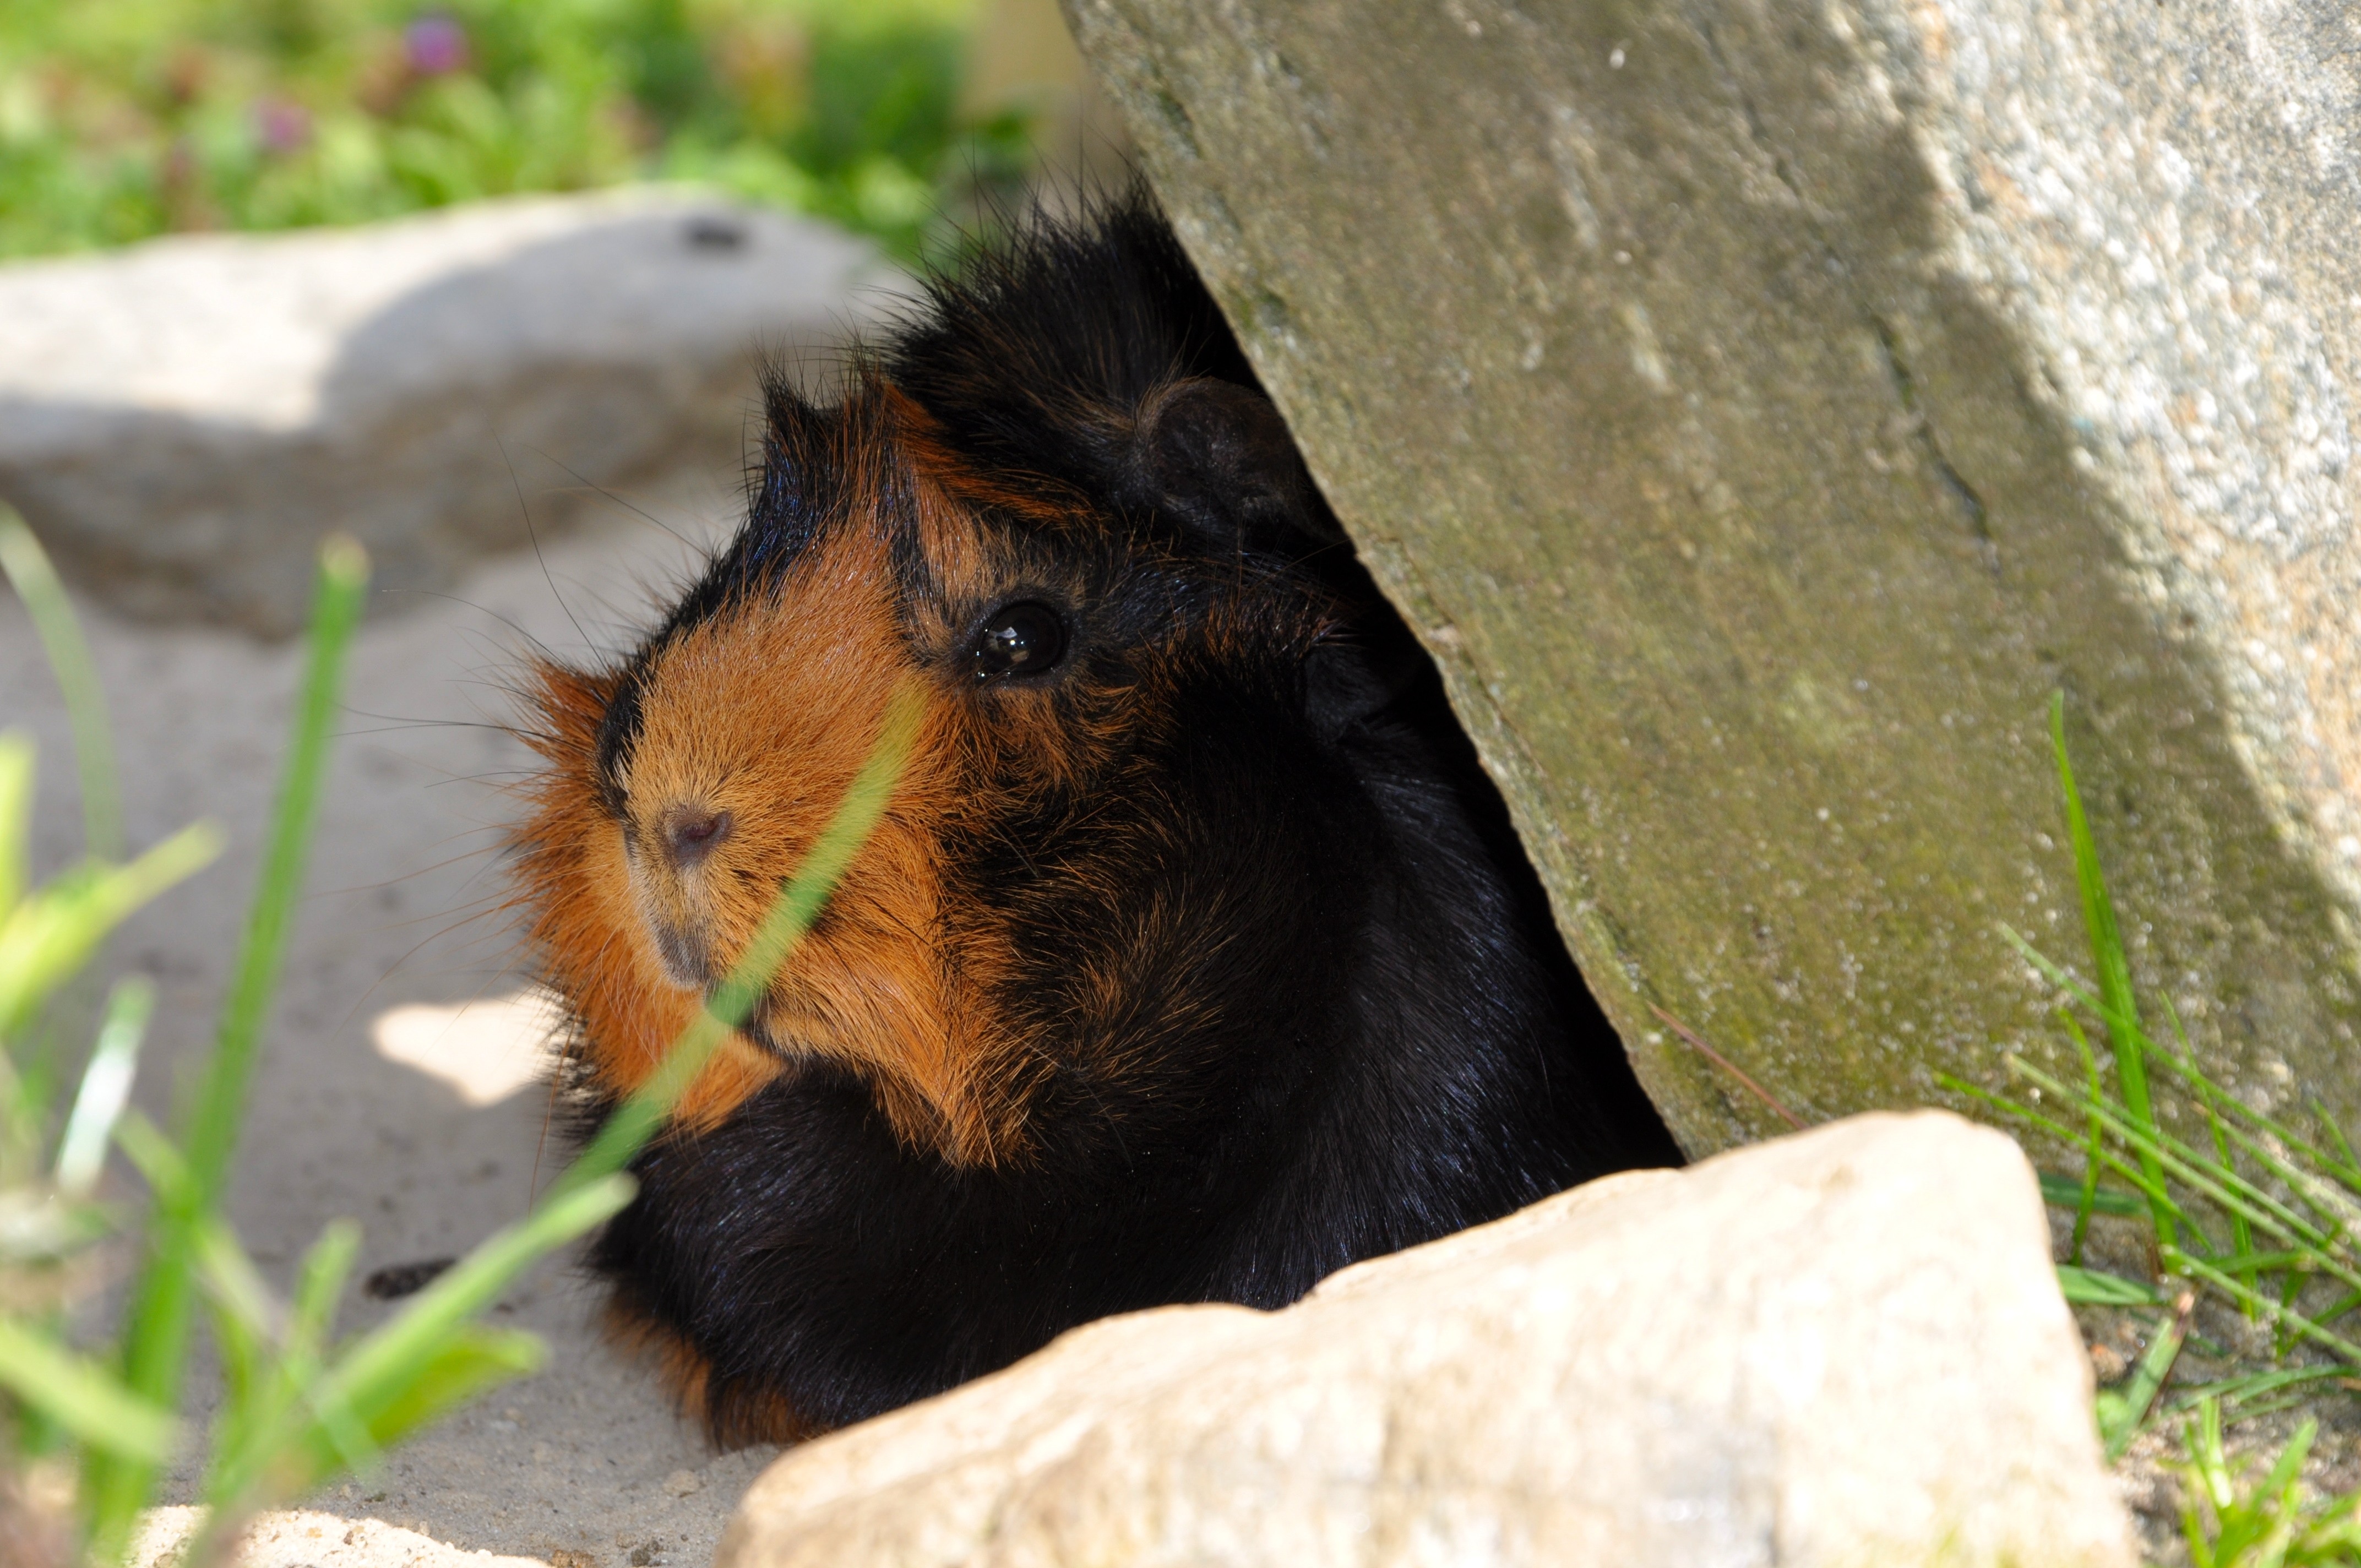
nature, meadow, animal, wildlife, zoo, mammal, squirrel, rodent, fauna, guinea pig, vertebrate, nager, rosette, brindle